1966 Lowood 4 Hour

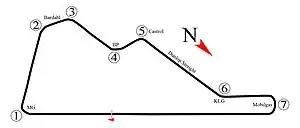
Layout of the Lowood Airfield Circuit (1946-1966)

The 1966 Lowood 4 Hour was an endurance race for production sedans held at the Lowood circuit in Queensland, Australia on 27 March 1966. The race, which was organised by the Queensland Racing Drivers Club, was the third annual Lowood 4 Hour. It was open to cars priced under $6000 in Australia, provided that 100 examples of the model had been manufactured.